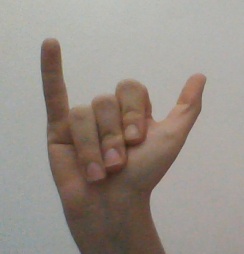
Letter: ya